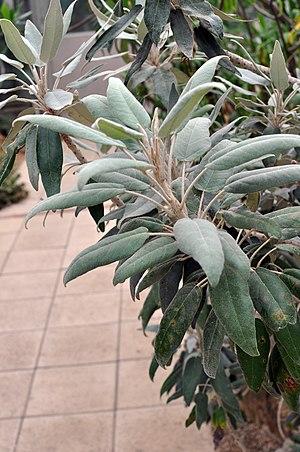
Trochetia boutoniana est une espèce d'arbustes du genre Trochetia de la famille des Malvaceae.